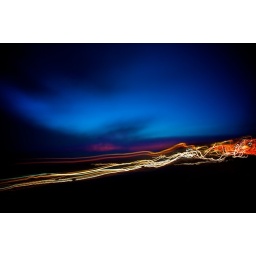
Various trails and fx created by poking the camera out of the window of speeding car on the motorways of switzerland...